Fyodor Polynin

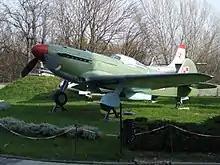
Yak-9 of the Air Force of the Polish Army

By the decree of the Presidium of the Supreme Soviet of the Soviet Union of November 14, 1938, for the courage and heroism shown during the hostilities in China, Polynin was awarded the title of Hero of the Soviet Union along with the award of the Order of Lenin. He returned to USSR in June 1938.